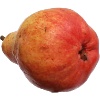
Label: Pear Red 1